Hinduism in Croatia

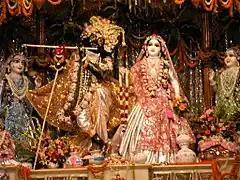
"Hare Krishna Hare Krishna, Krishna Krishna Hare Hare, Hare Rama Hare Rama, Rama Rama Hare Hare"

The Indian Community in Croatia is small in size. There are around thirteen families in Croatia. A Croat-Indian Society was set up in June 1994 and has been active in organizing social and cultural events, including classical dance performances, animation films based on Indian History, and various documentaries on India and its traditions. An Agreement of Cooperation was signed between the Diplomatic Academy of Croatia and the Ministry of External Affairs' Institute of Foreign Service. The International Society for Krishna Consciousness (ISKON) is officially recognized in Croatia and has nine centres. These centres are located in Osijek, Pula, Rijeka, Split, Varaždin, Vodice, Zadar, and Zagreb, which has two. In 2007, the Croatian government gave of land in Zagreb for Hare Krishna humanitarian work.